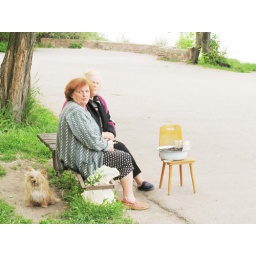
Russia 2006. Taganrog: Women with a little dog selling in the street